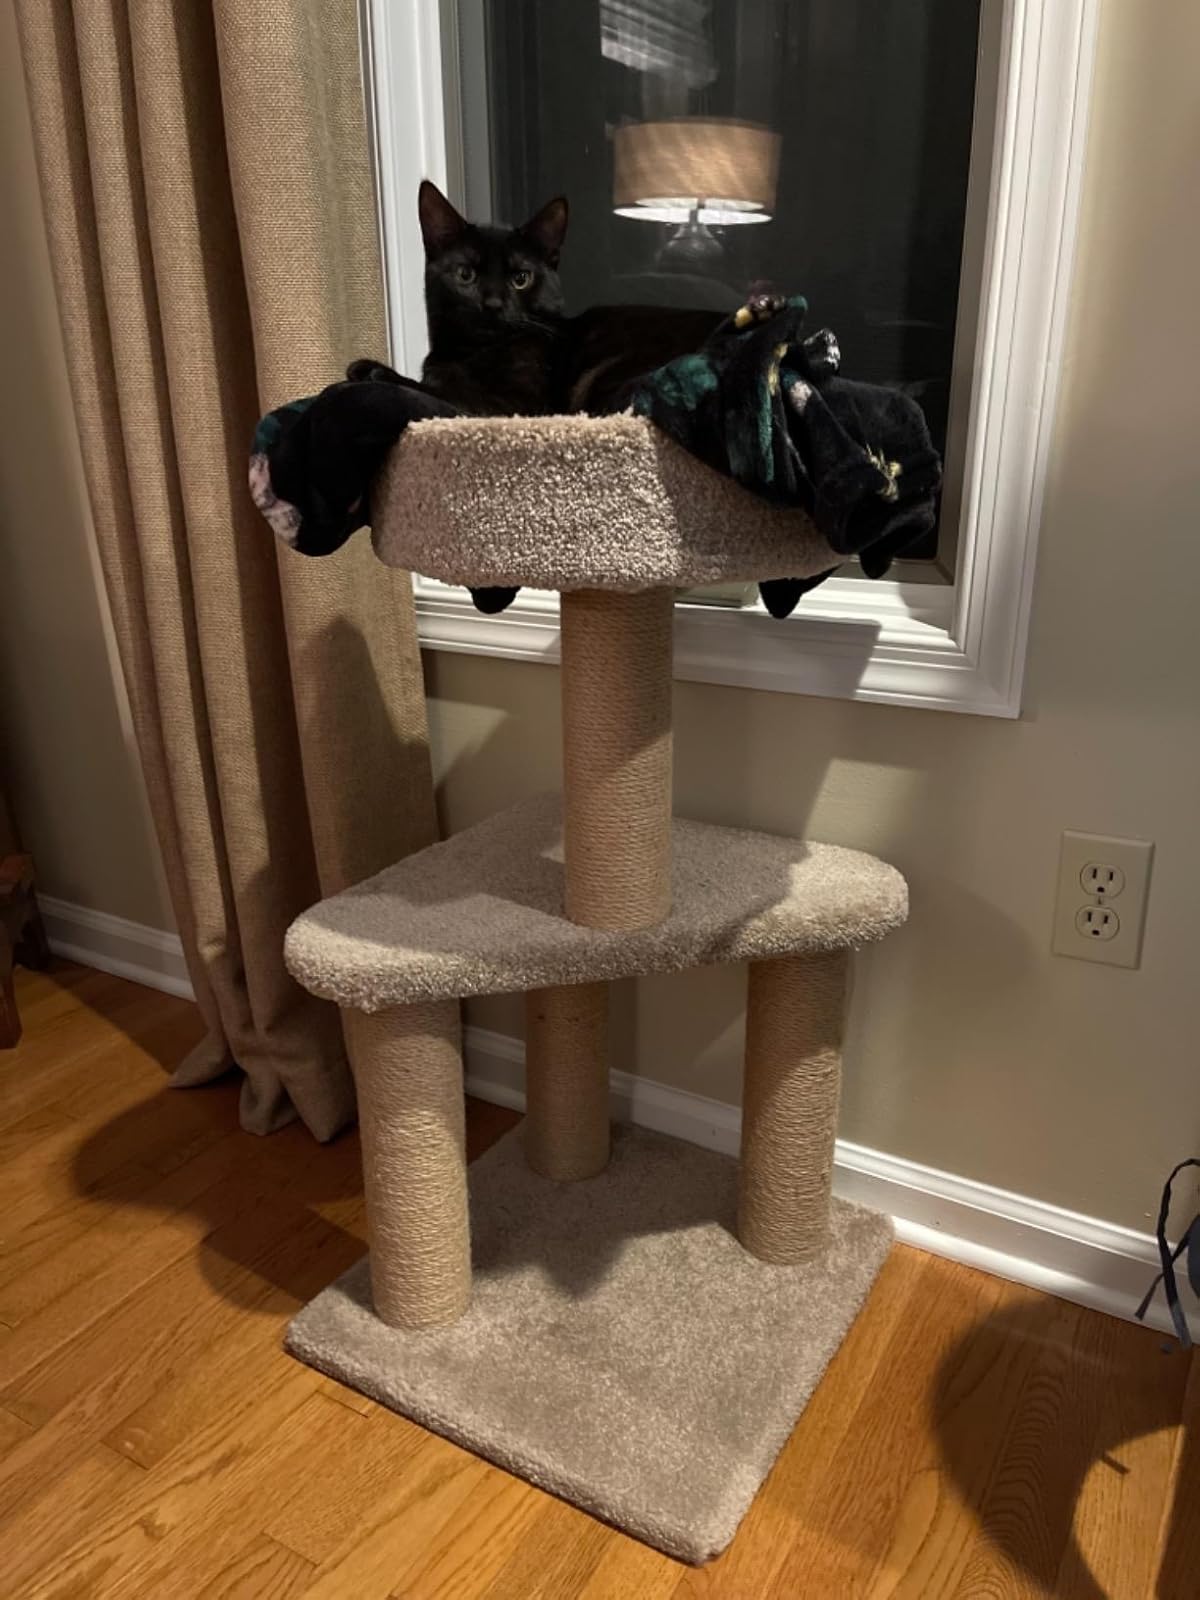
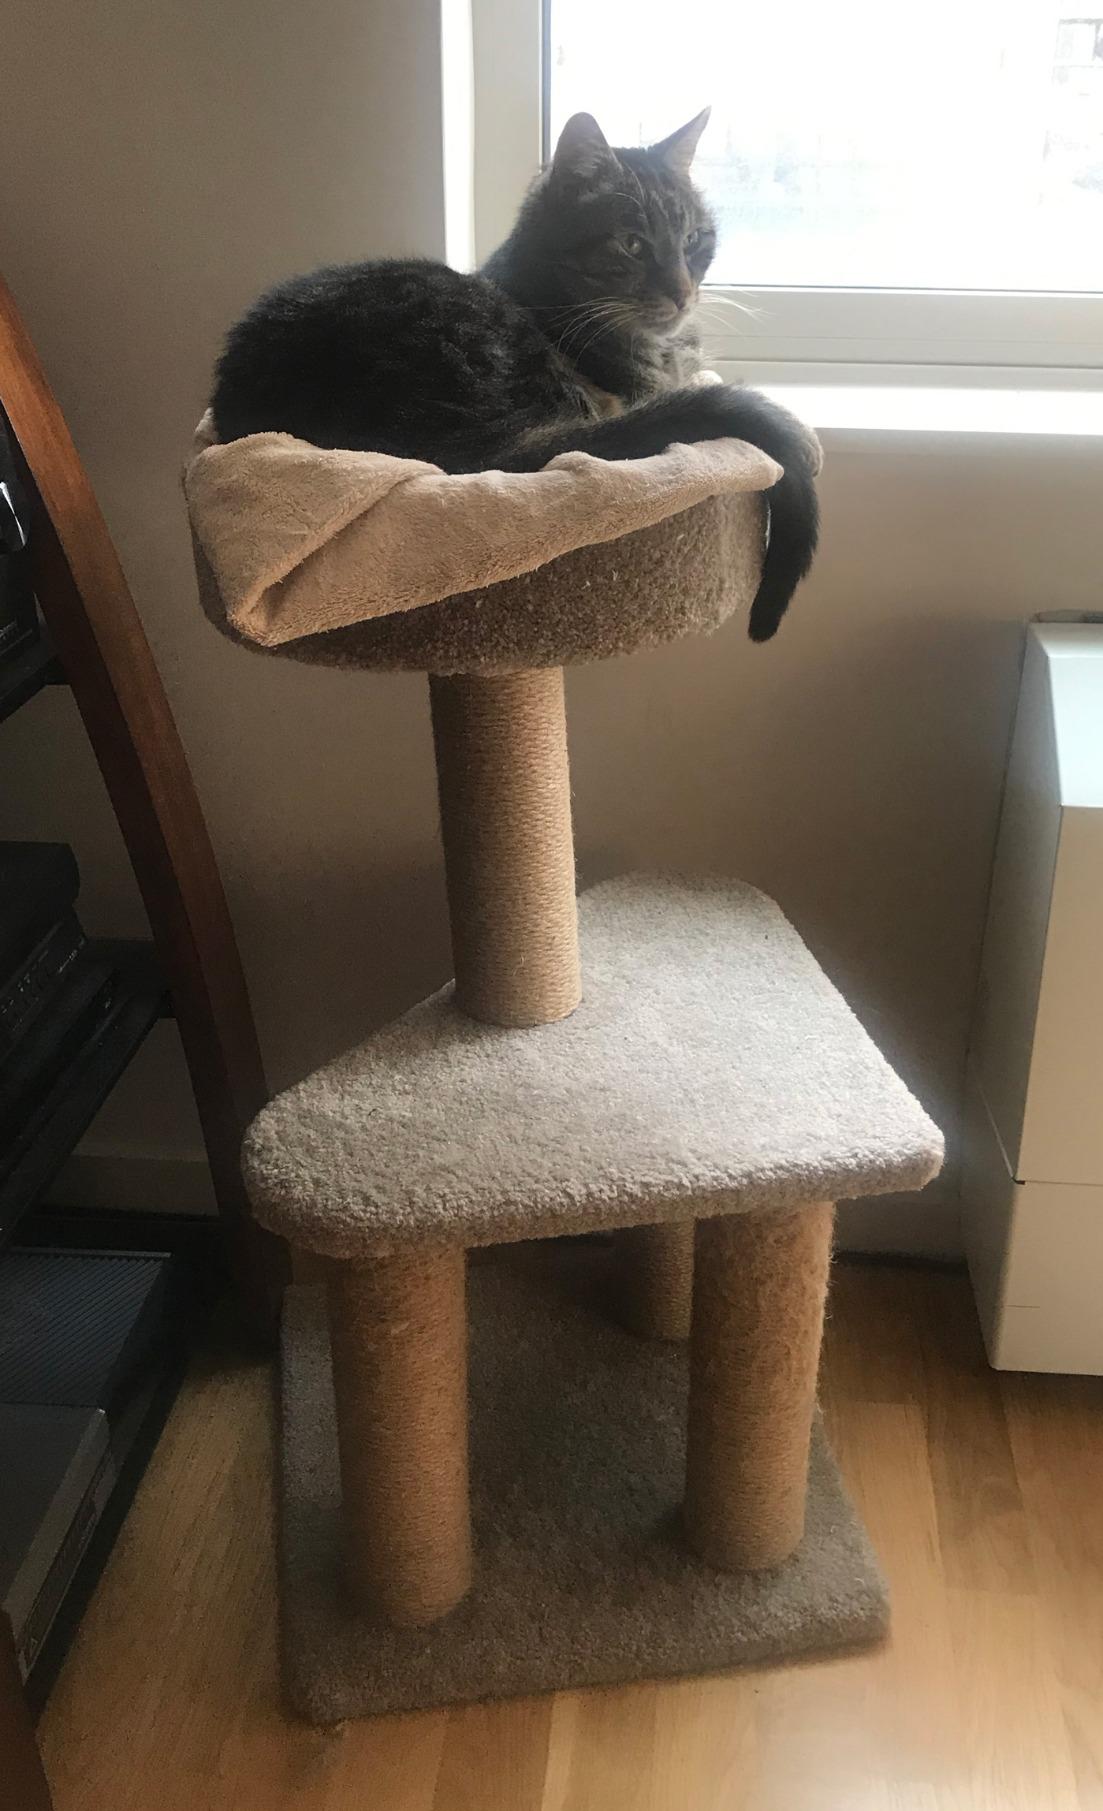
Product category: items_cat tree
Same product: yes